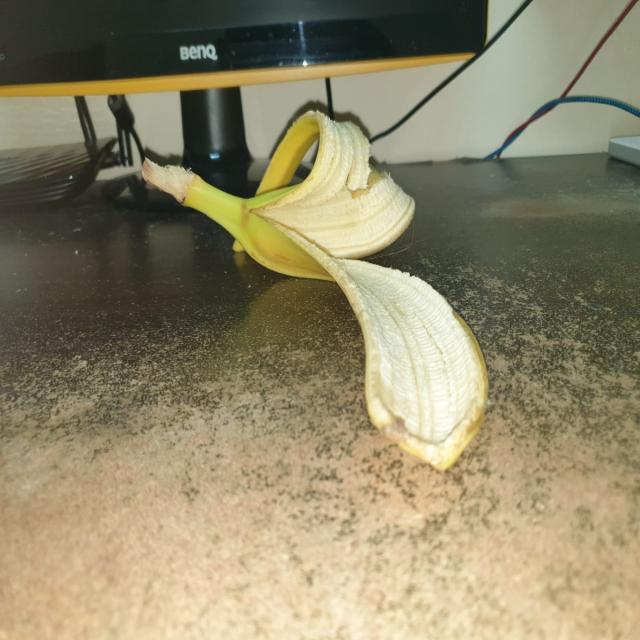
Label: bananas